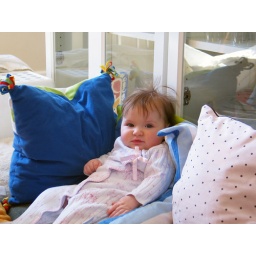
In a pillow castle made by Taylor.